Henry Charles Lea

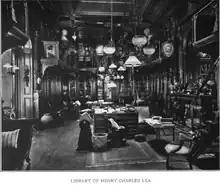
Library of Henry Charles Lea

In 1843, Lea joined his father's publishing business as a clerk and became a junior partner in 1851.